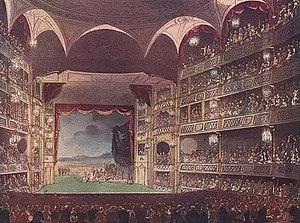
La King's Company, la « Troupe du roi », était l'une des deux compagnies ayant obtenu du roi Charles II le droit de monter des représentations théâtrales à Londres au début de la Restauration anglaise, après la fermeture des théâtres imposée pendant dix-huit ans par le régime puritain. L'autre compagnie était la Duke's Company. La King's Company exista de 1660 à 1682.